Mohan Choti

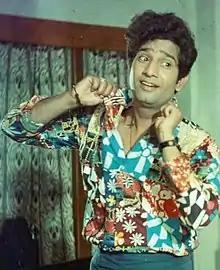

Mohan Choti (1935 – 1 February 1992) was an Indian actor who worked as a comedian in Hindi films. The name Mohan Choti came from a fictional character of the same name from the 1957 film "Musafir", in which he plays a tea shop delivery boy who sports a "choti" or traditional lock of hair on the top of his head.